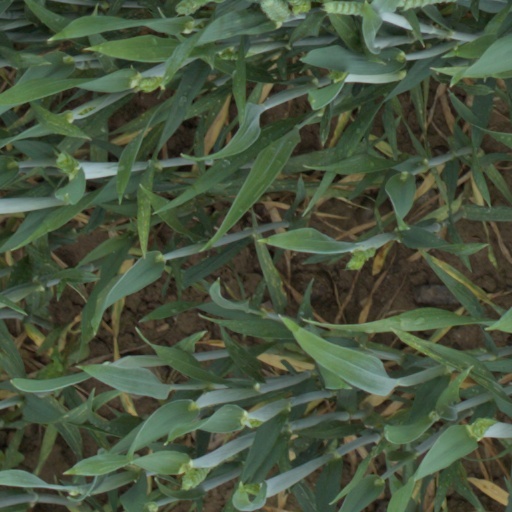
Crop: wheat